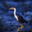
Label: bird